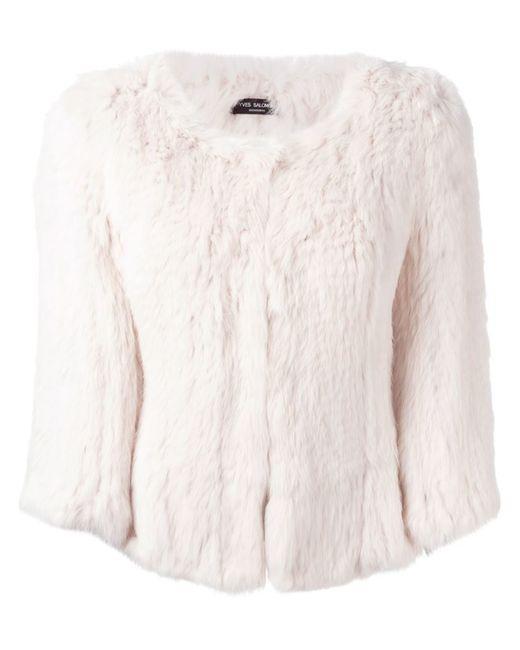
off white Jacke mit Fell für Damen